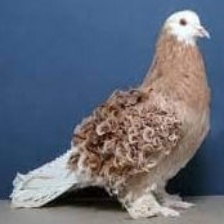
Species: FRILL BACK PIGEON
Scientific name: COLUMBA LIVIA DOMESTICA